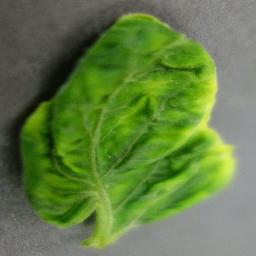
Label: Tomato___Tomato_Yellow_Leaf_Curl_Virus